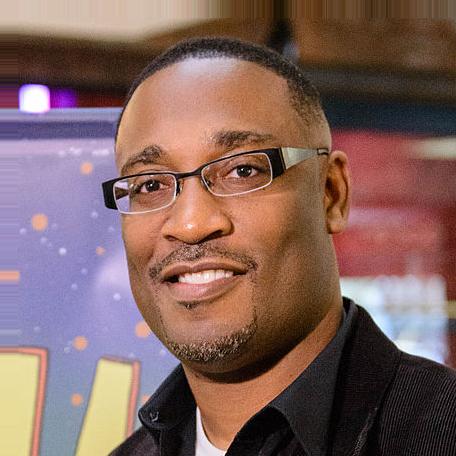
Age: 43